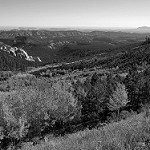
Label: B & W